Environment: real
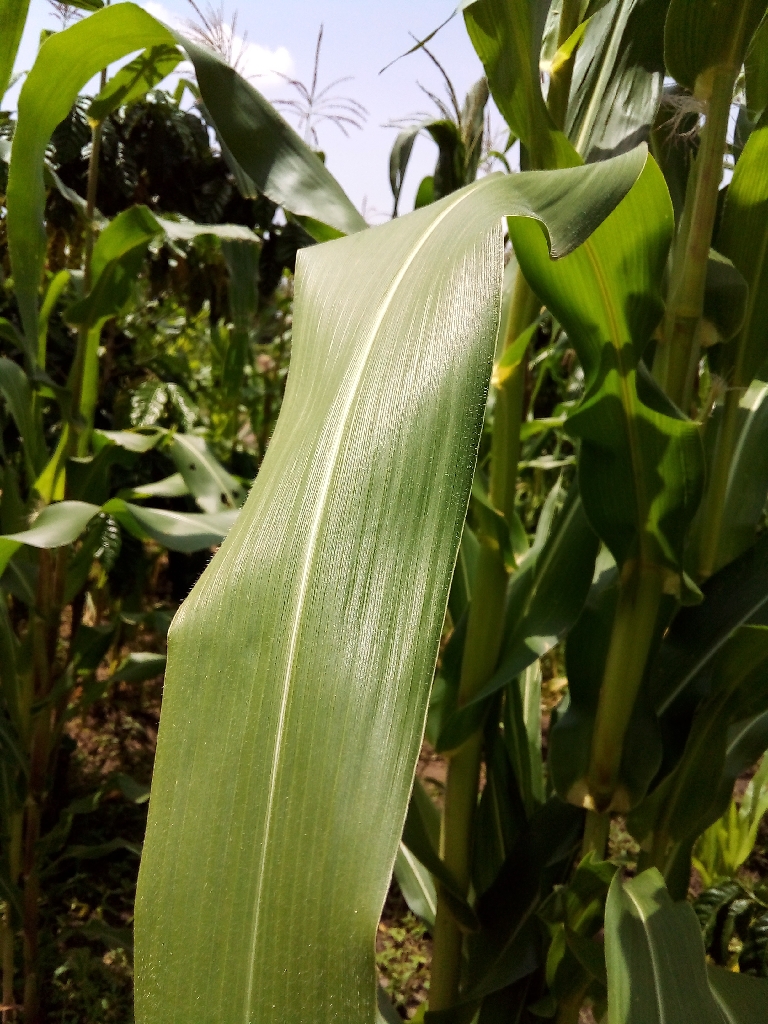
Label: healthy